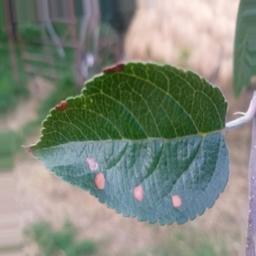
Label: Alternaria